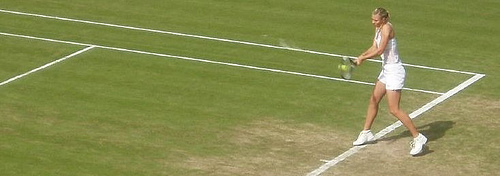
một người phụ nữ đang chơi tennis ở trên sân